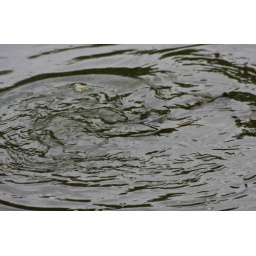
The carp in the lake at Wisley Gardens make abstract patterns on the water